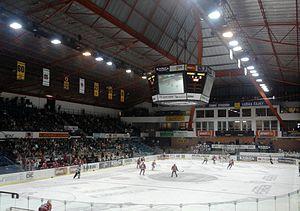
Le Zimní stadion Luďka Čajky est une patinoire située à Zlín en République tchèque.